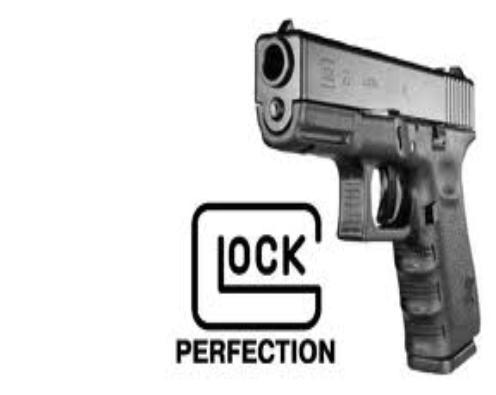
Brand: Glock-1
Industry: Clothes